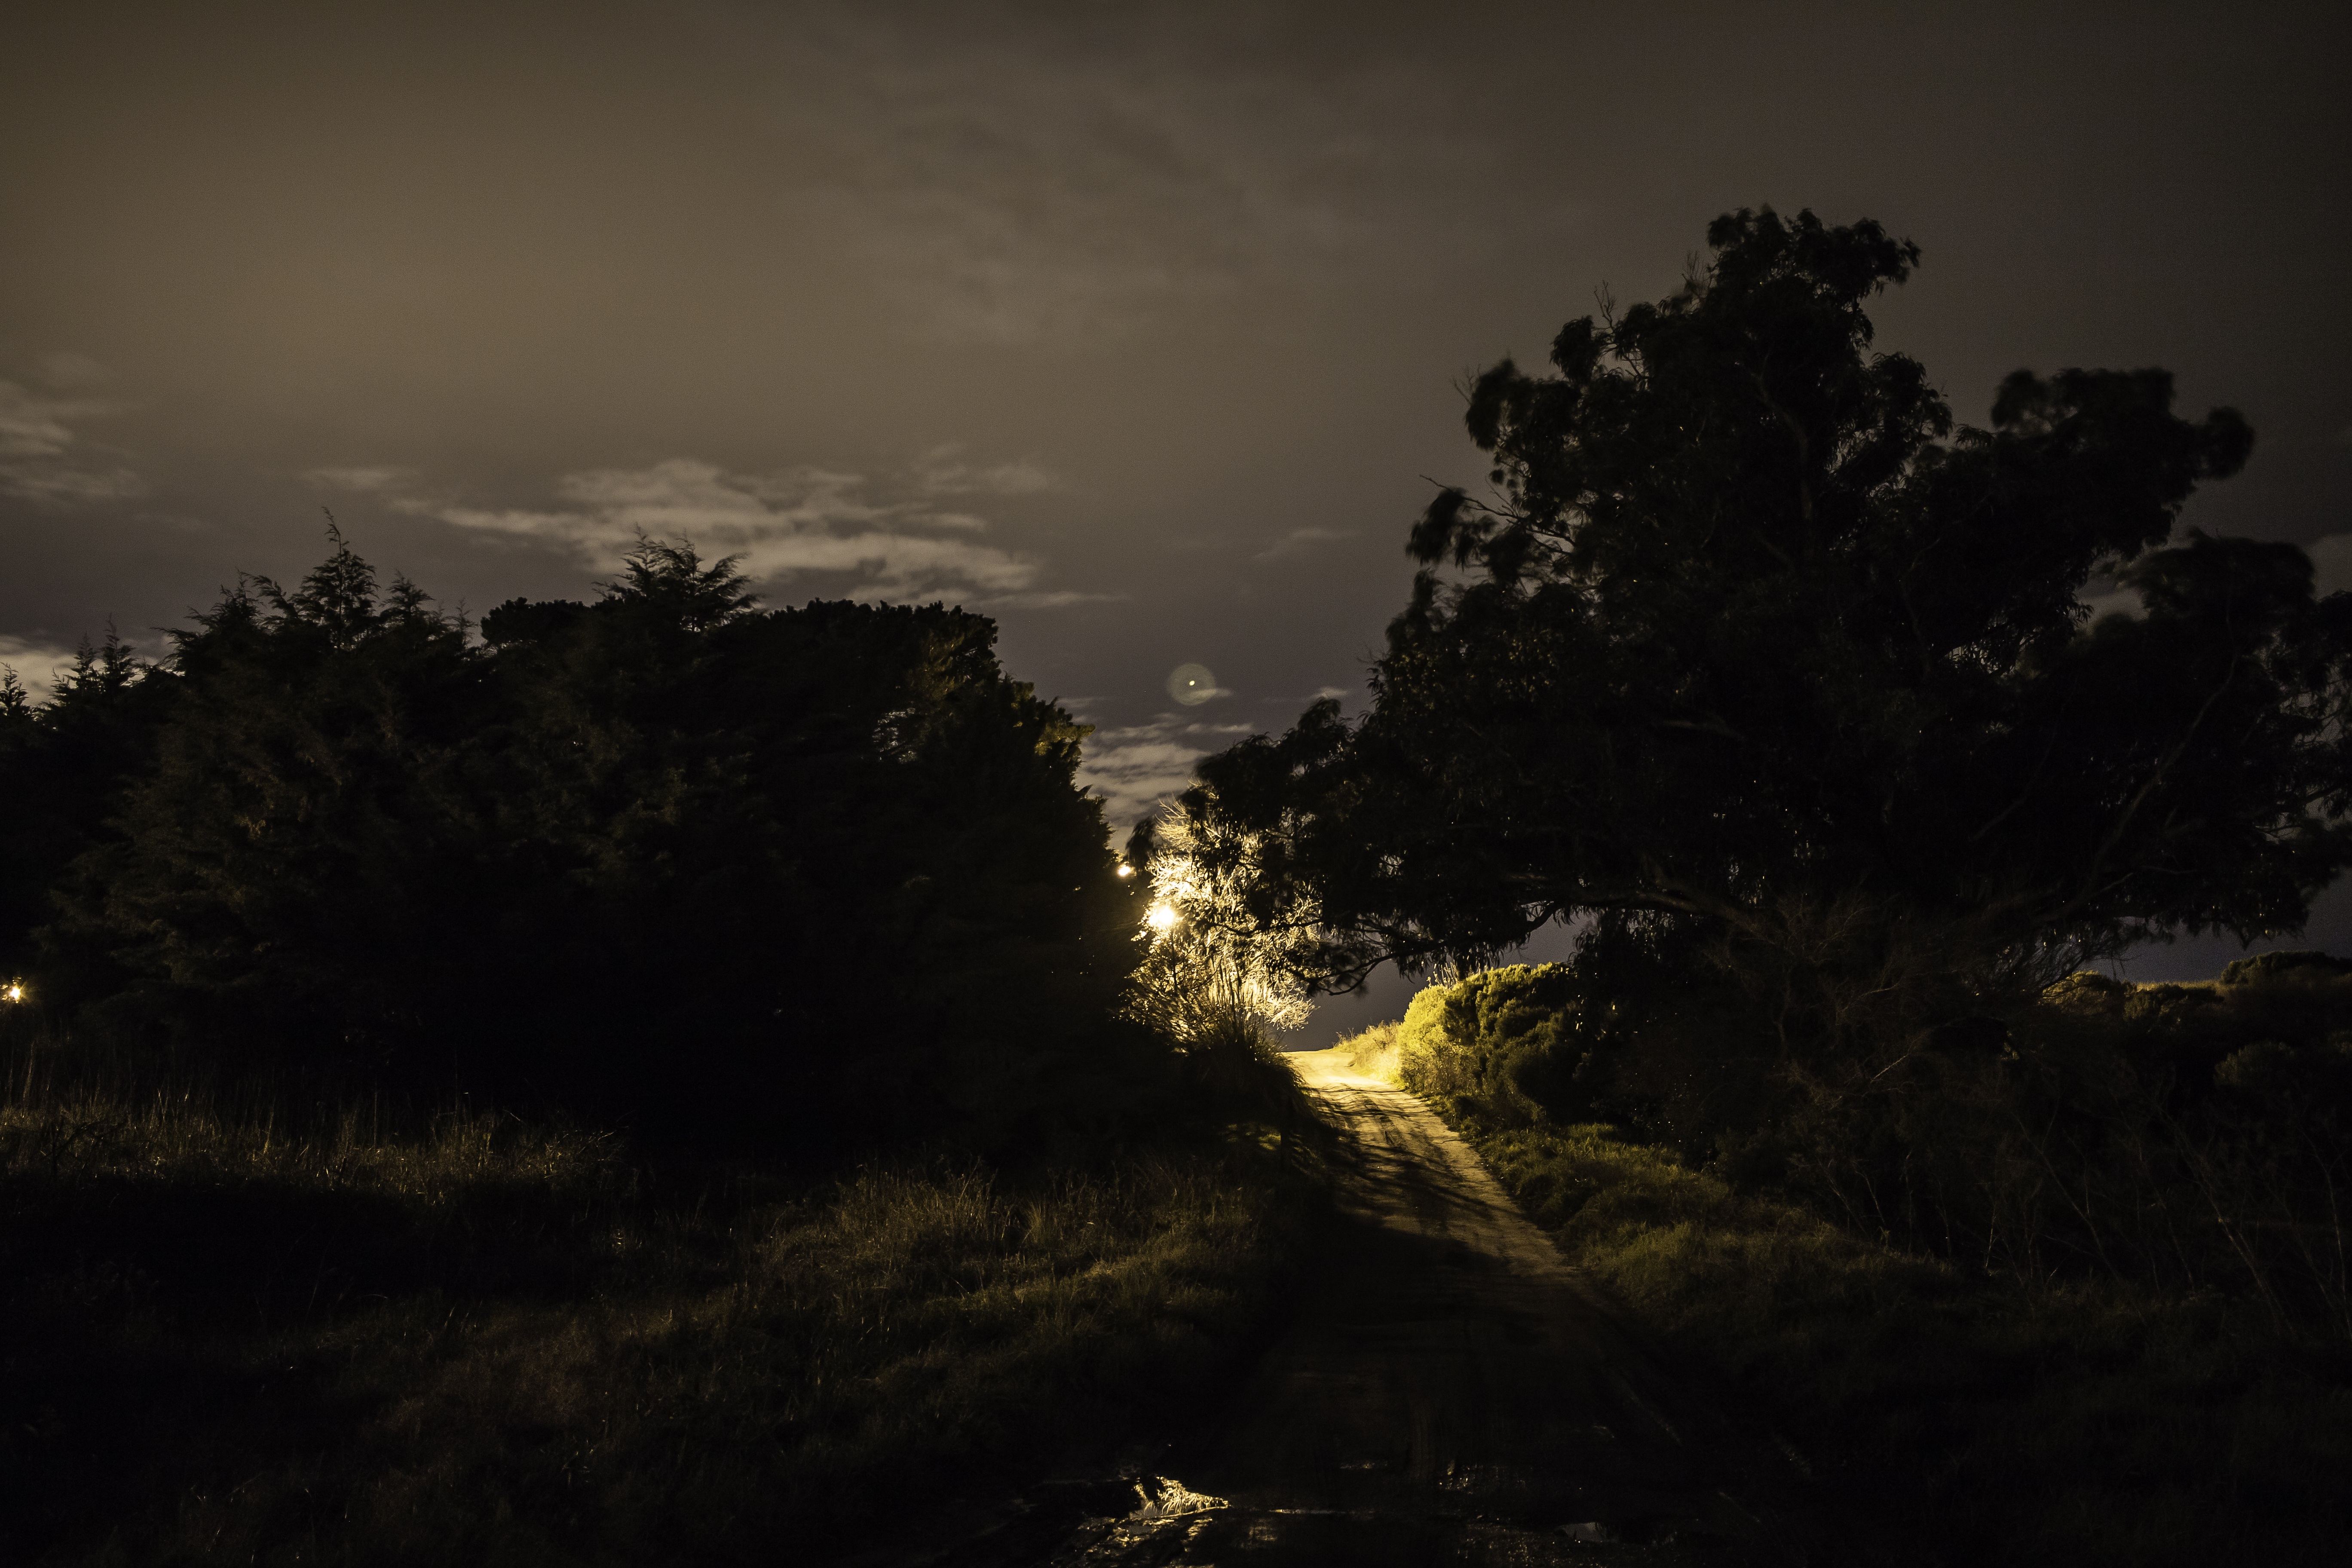
landscape, coast, tree, nature, light, cloud, sky, sun, sunrise, sunset, mist, night, sunlight, morning, dawn, dusk, evening, reflection, weather, darkness, moonlight, photography night, parents saw, mar del plata, high exposure, atmospheric phenomenon